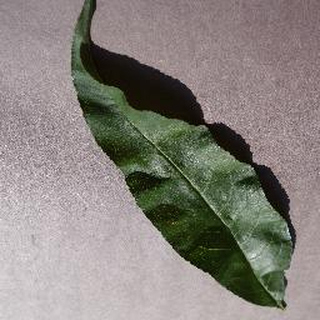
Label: healthy_peach